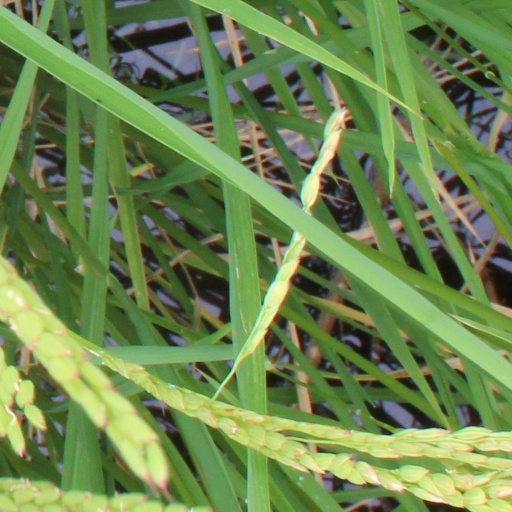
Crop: rice